List of Uchu Sentai Kyuranger characters

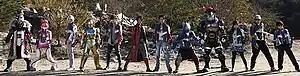
The main heroes of "Uchu Sentai Kyuranger". From left to right: Shou Ronpo, Raptor 283, Naga Ray, Balance, Stinger, Tsurugi Ohtori, Lucky, Garu, Champ, Hammie, Spada, and Kotaro Sakuma.

The eponymous Kyurangers is a team of warriors consisting of humanoids, androids, and animalistic aliens from different star systems who serve as members of the , an insurrection army fighting to liberate the universe from the evil Jark Matter syndicate, using the powers of magical stones called Kyutamas. They operate out of and travel through space in a spaceship called the , named after one of the legendary 88 saviors, Orion. After the "Orion" is destroyed however, they obtain a second, stronger ship called the "Battle Orion Ship".